Assamese cuisine

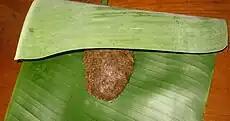
"Panitenga"

The "masor tenga" is a light and sour fish dish, another signature class of preparations. There are numerous ways of preparing the sour fish curry among Assamese people. The souring ingredient could be mangosteen, lemon, tomatoes, roselle leaves, Outenga, Manimuni, Tengesi, etc. Another important ingredient is kokum. Fish dishes made with fermented bamboo shoot (khorisa) are generally sour, but they are not called "tenga". Fish is fried in mustard oil or stewed with bottle gourd or spinach or boiled simply. Another "tenga" dish is prepared with "matimah" (urad bean) and "outenga" (elephant apple). Bottle gourd can be added to it. "Tengamora" (Roselle (plant)) or "noltenga" (Indian chestnut vine) and lentil is a distinct "tenga" curry.